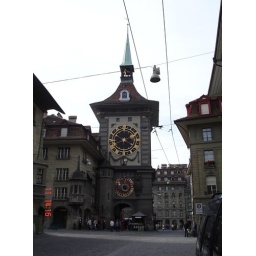
A very nice clock in a cute clock tower.